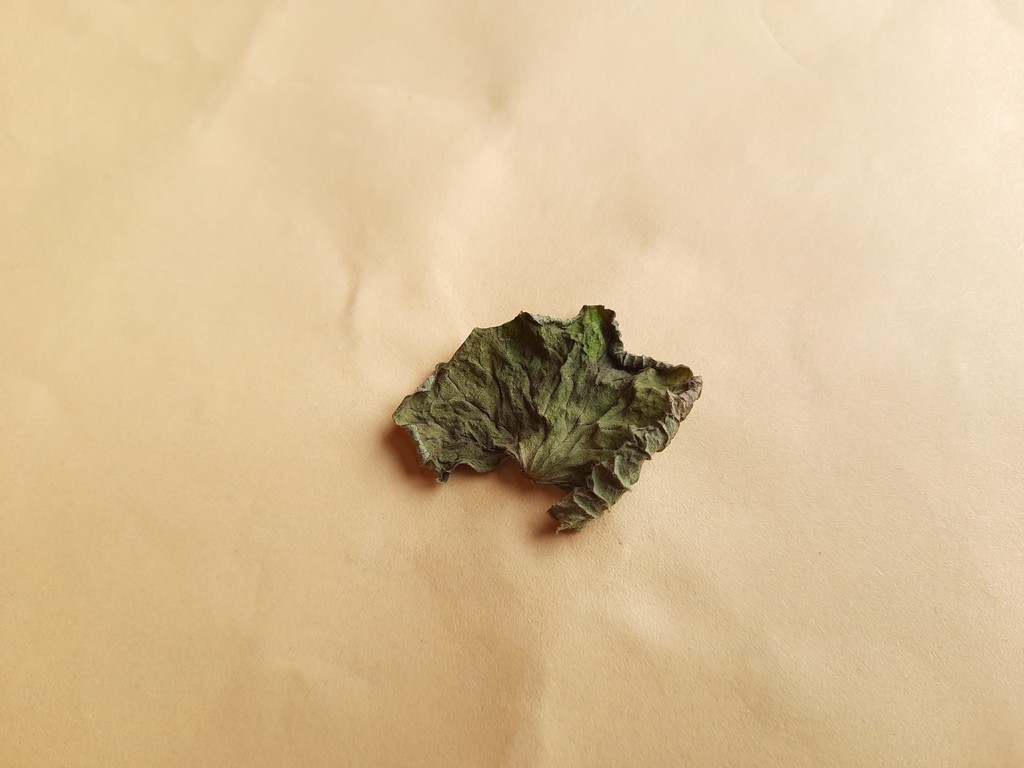
Label: Dried